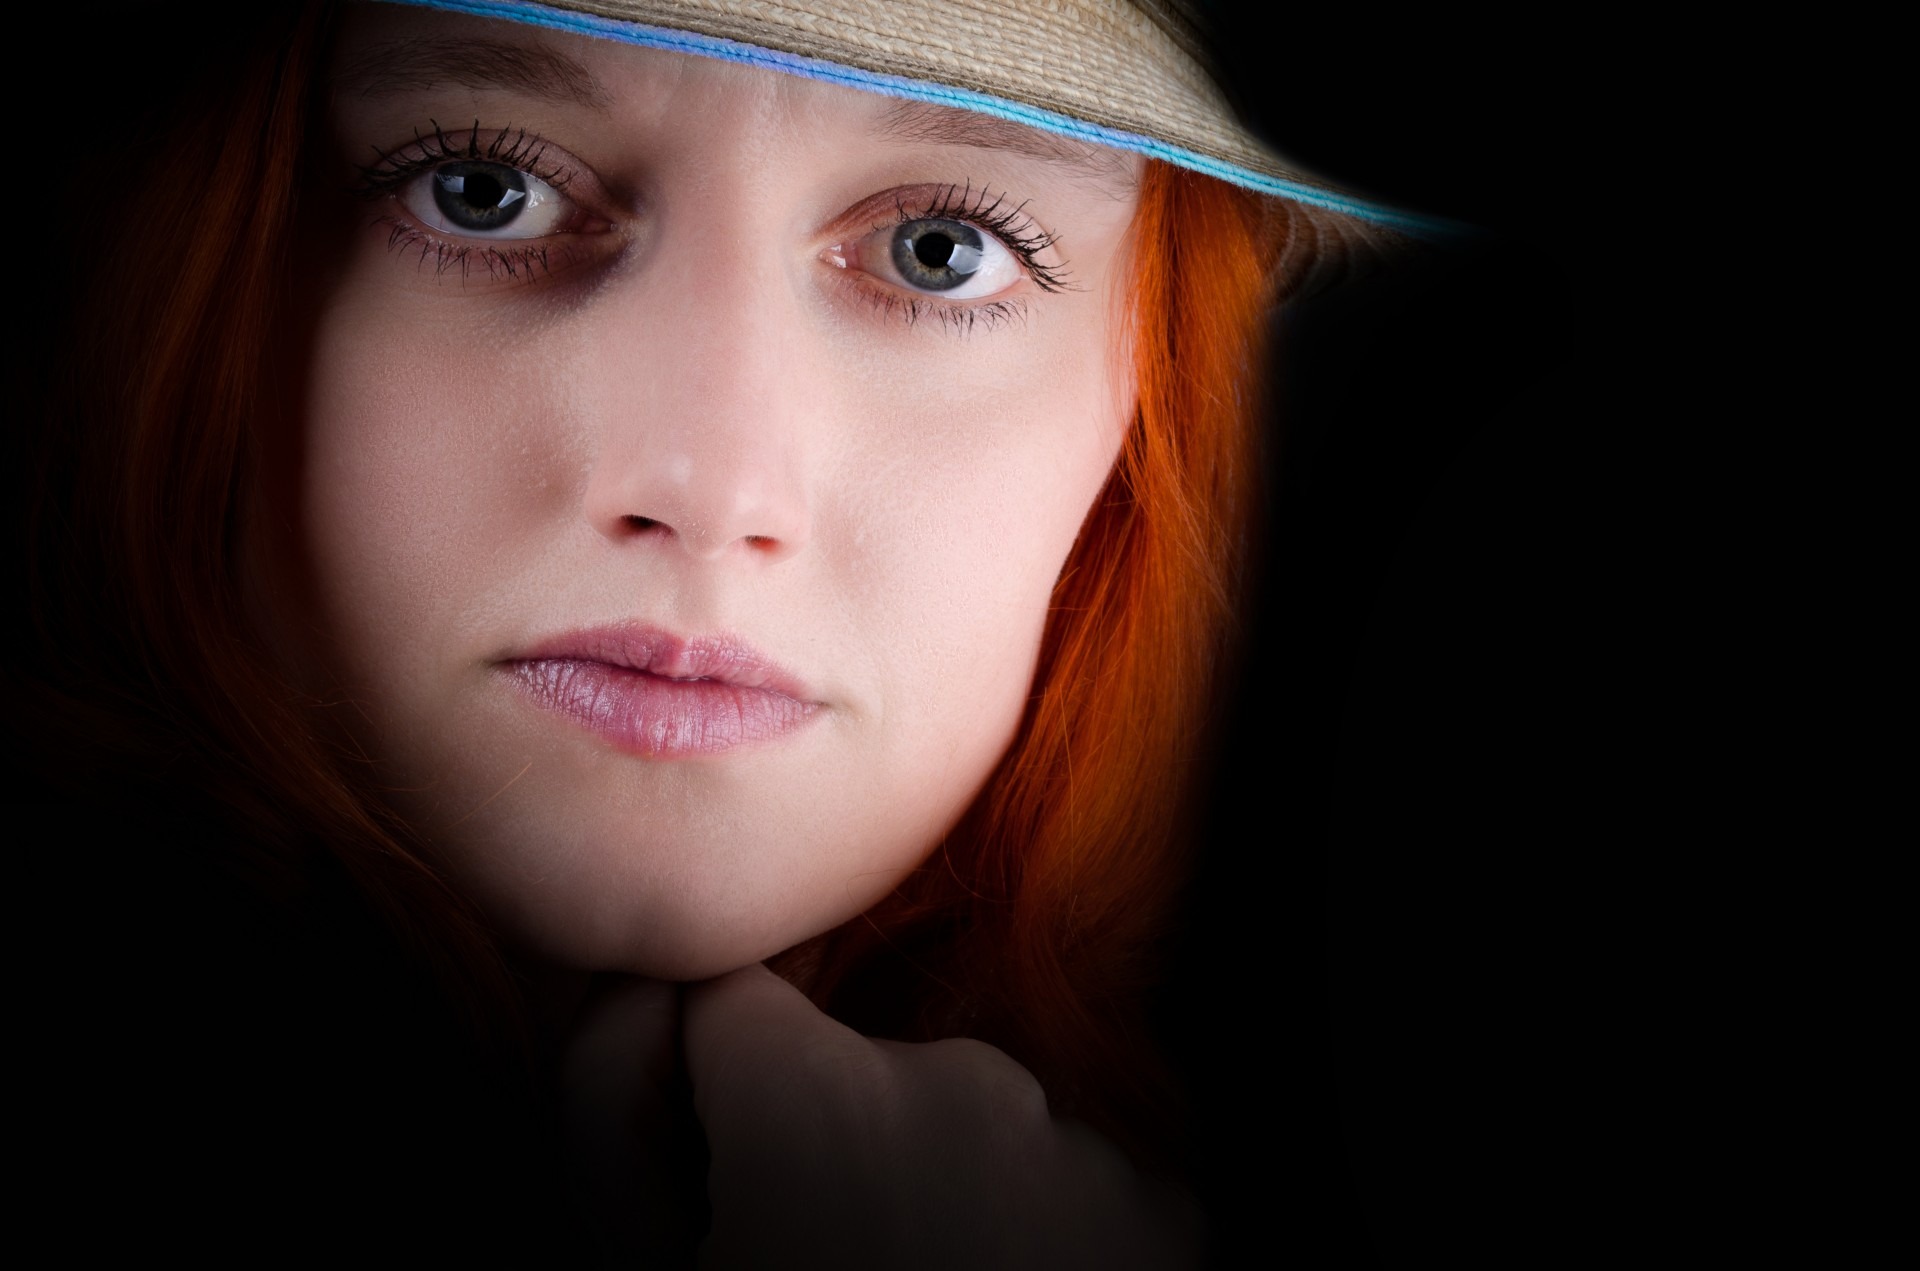
person, girl, woman, hair, photography, dark, portrait, model, red, color, shadow, darkness, fashion, lady, facial expression, lip, smile, close up, face, nose, eyes, eye, glasses, head, skin, beauty, blond, organ, emotion, feeling, photo shoot, brown hair, portrait photography, vision care